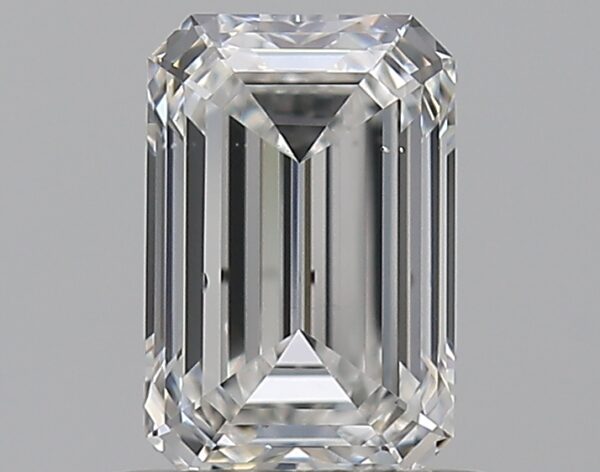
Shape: emerald
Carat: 0.7
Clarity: VS2
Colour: D
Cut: EX
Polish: EX
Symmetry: VG
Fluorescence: ST
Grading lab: GIA
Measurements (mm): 6.23 x 4.13 x 2.72